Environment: real
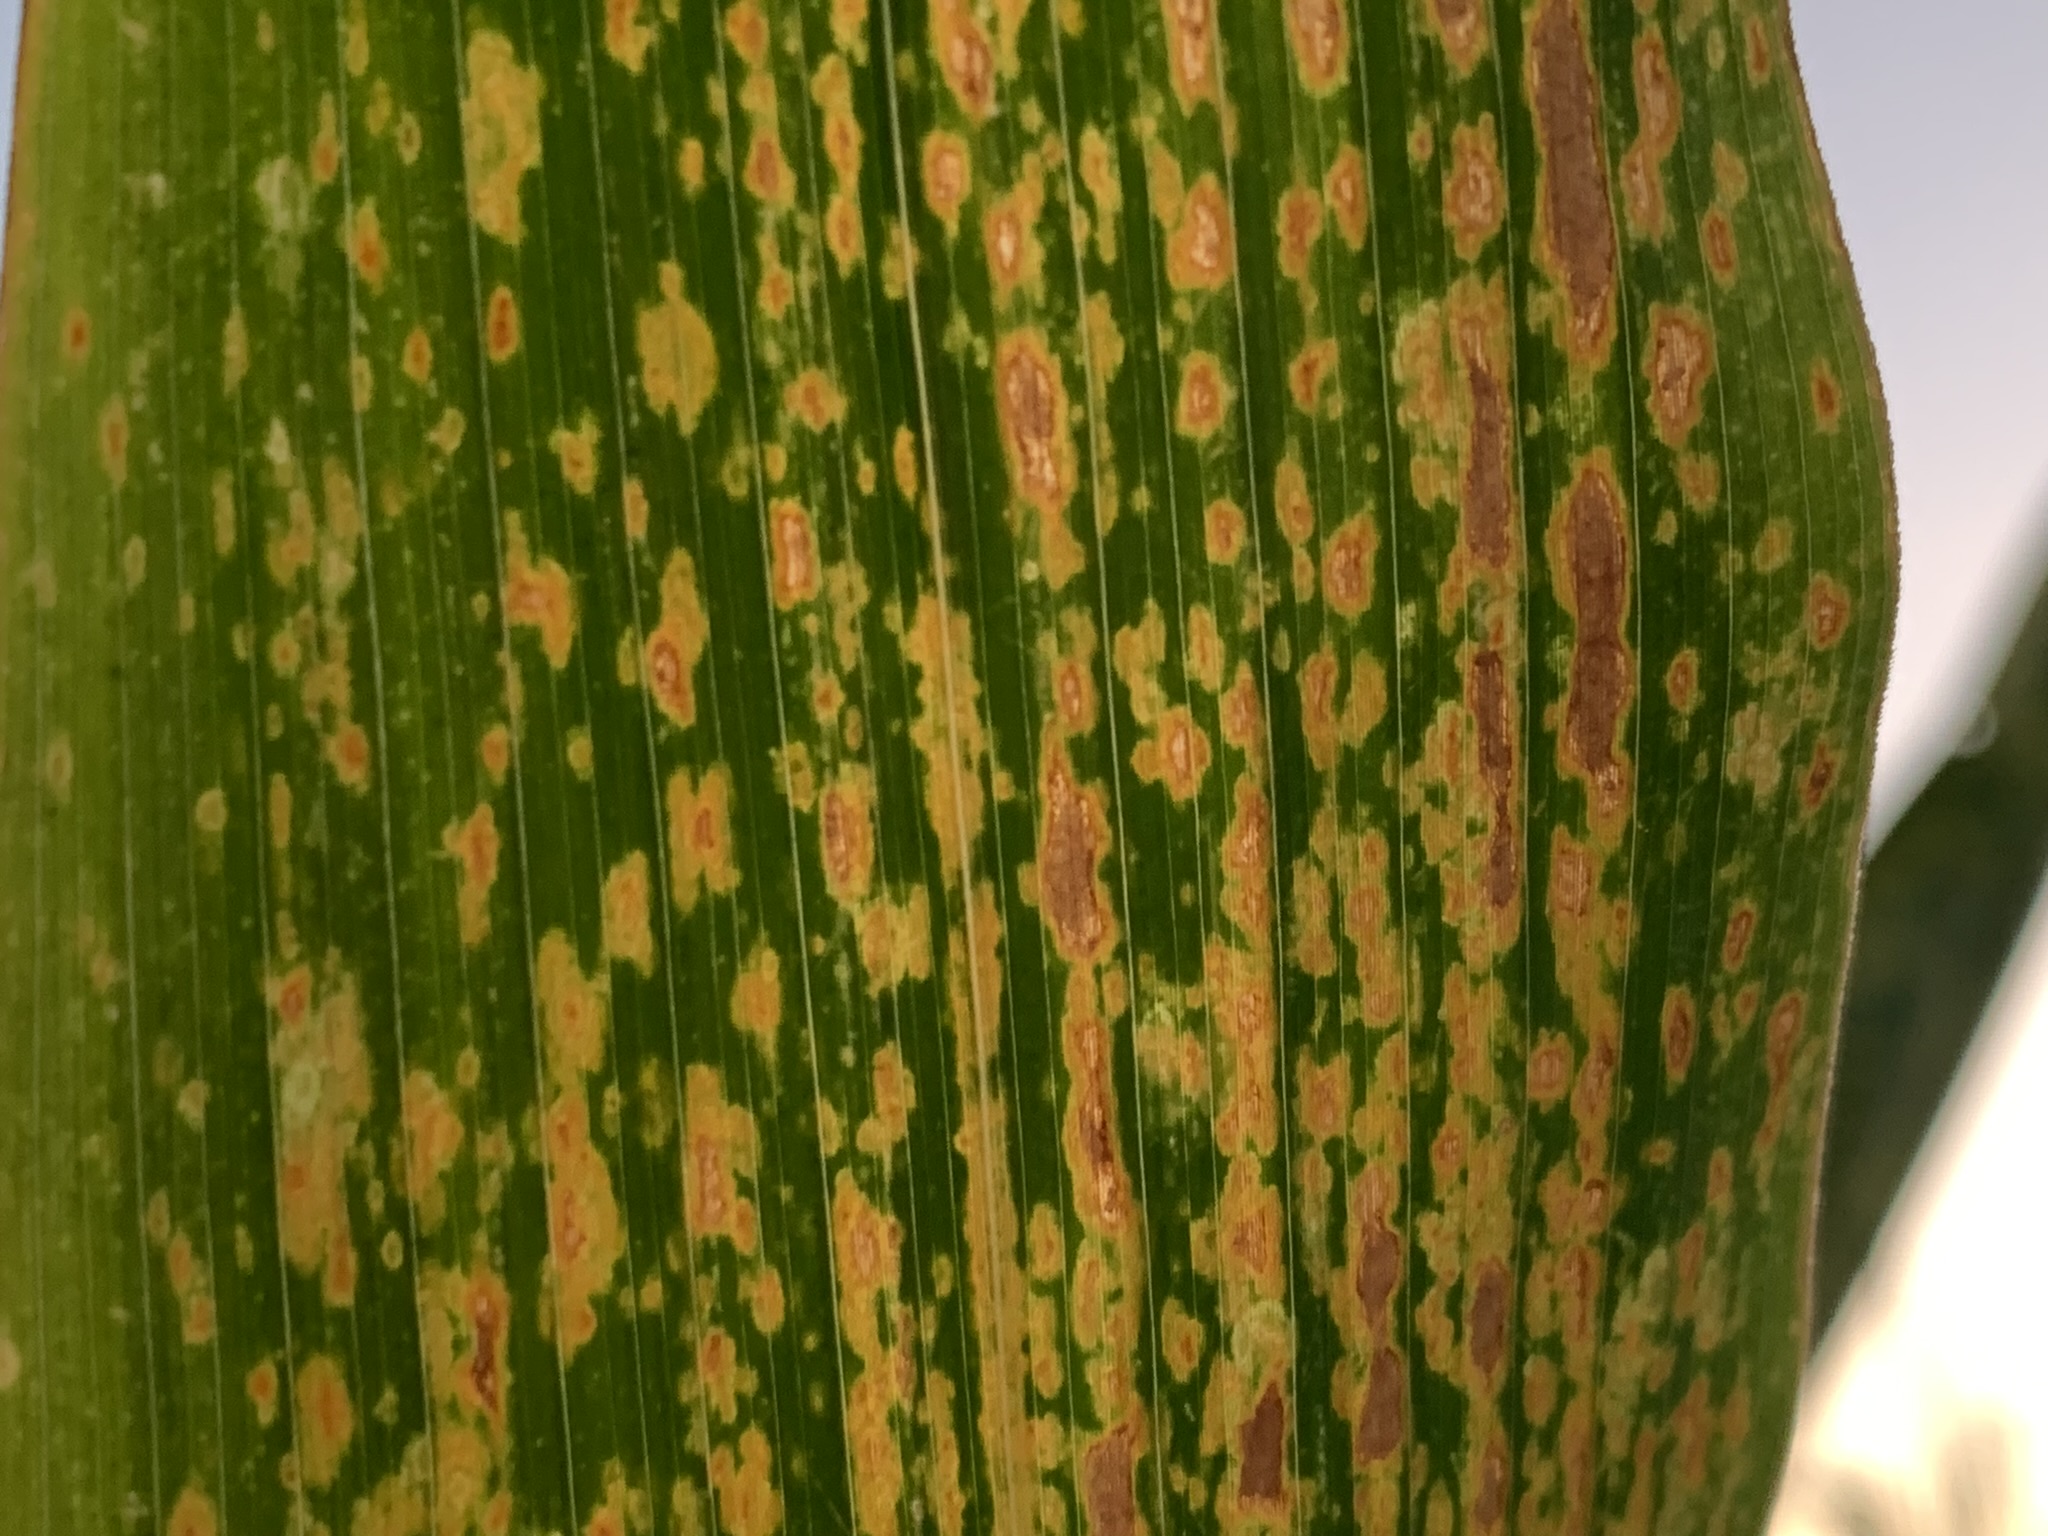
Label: lethal_necrosis